Okkadine

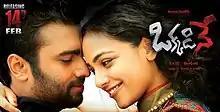
Theatrical Release Poster

Okkadine is a 2013 Telugu film directed by Srinivas Raga and produced by C. V. Reddy, under Gulabi Movies. The film stars Nara Rohit and Nithya Menon in lead roles. The film was dubbed into Hindi as "Aur Ek Dushman" and into Malayalam as "Kanalattam".